The Ornithology of Australia

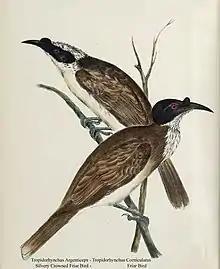
Plate from "Companion to Gould's Handbook" by Silvester Diggles

The Ornithology of Australia comprises three volumes (of an uncompleted set) of lithographed, hand-coloured, illustrations of Australian birds with accompanying text. It was authored by Silvester Diggles of Brisbane and was originally issued in 21 parts, each part containing six plates (126 plates in all) with short descriptive letterpress, in imperial quarto format, with the leaves of the plates 39 cm in height. The parts were printed for the author by T.P. Pugh. Altogether, between 1863 and 1875, Diggles, with his niece Rowena Birkett who hand-coloured each plate, produced 325 plates illustrating some 600 Australian birds.